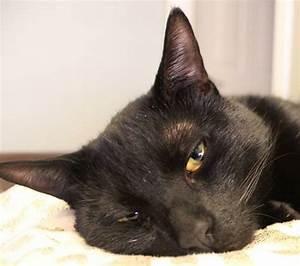
cat